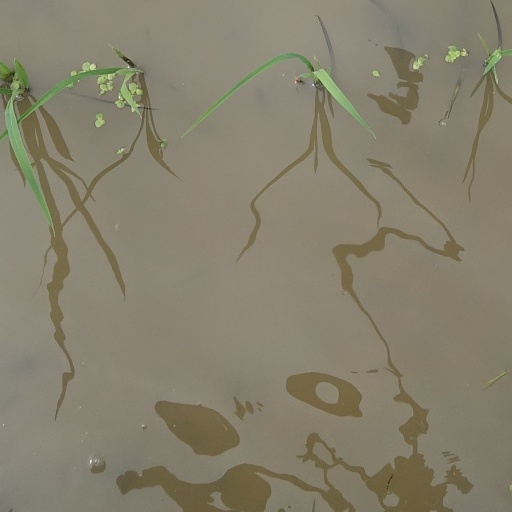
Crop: rice